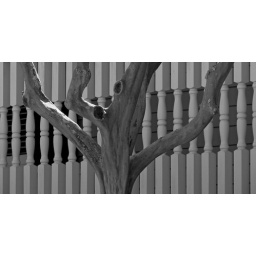
Very different woods too -- a Crepe Myrtle tree and probably pine in the railing.